The Space Beyond

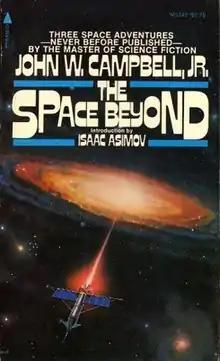
First edition Cover art by Rick Sternbach

The Space Beyond is a collection of three previously unpublished science fiction novellas by John W. Campbell Jr., issued in 1976, five years after his death. It was published in paperback by Pyramid Books and was reprinted in 2011 and 2017.